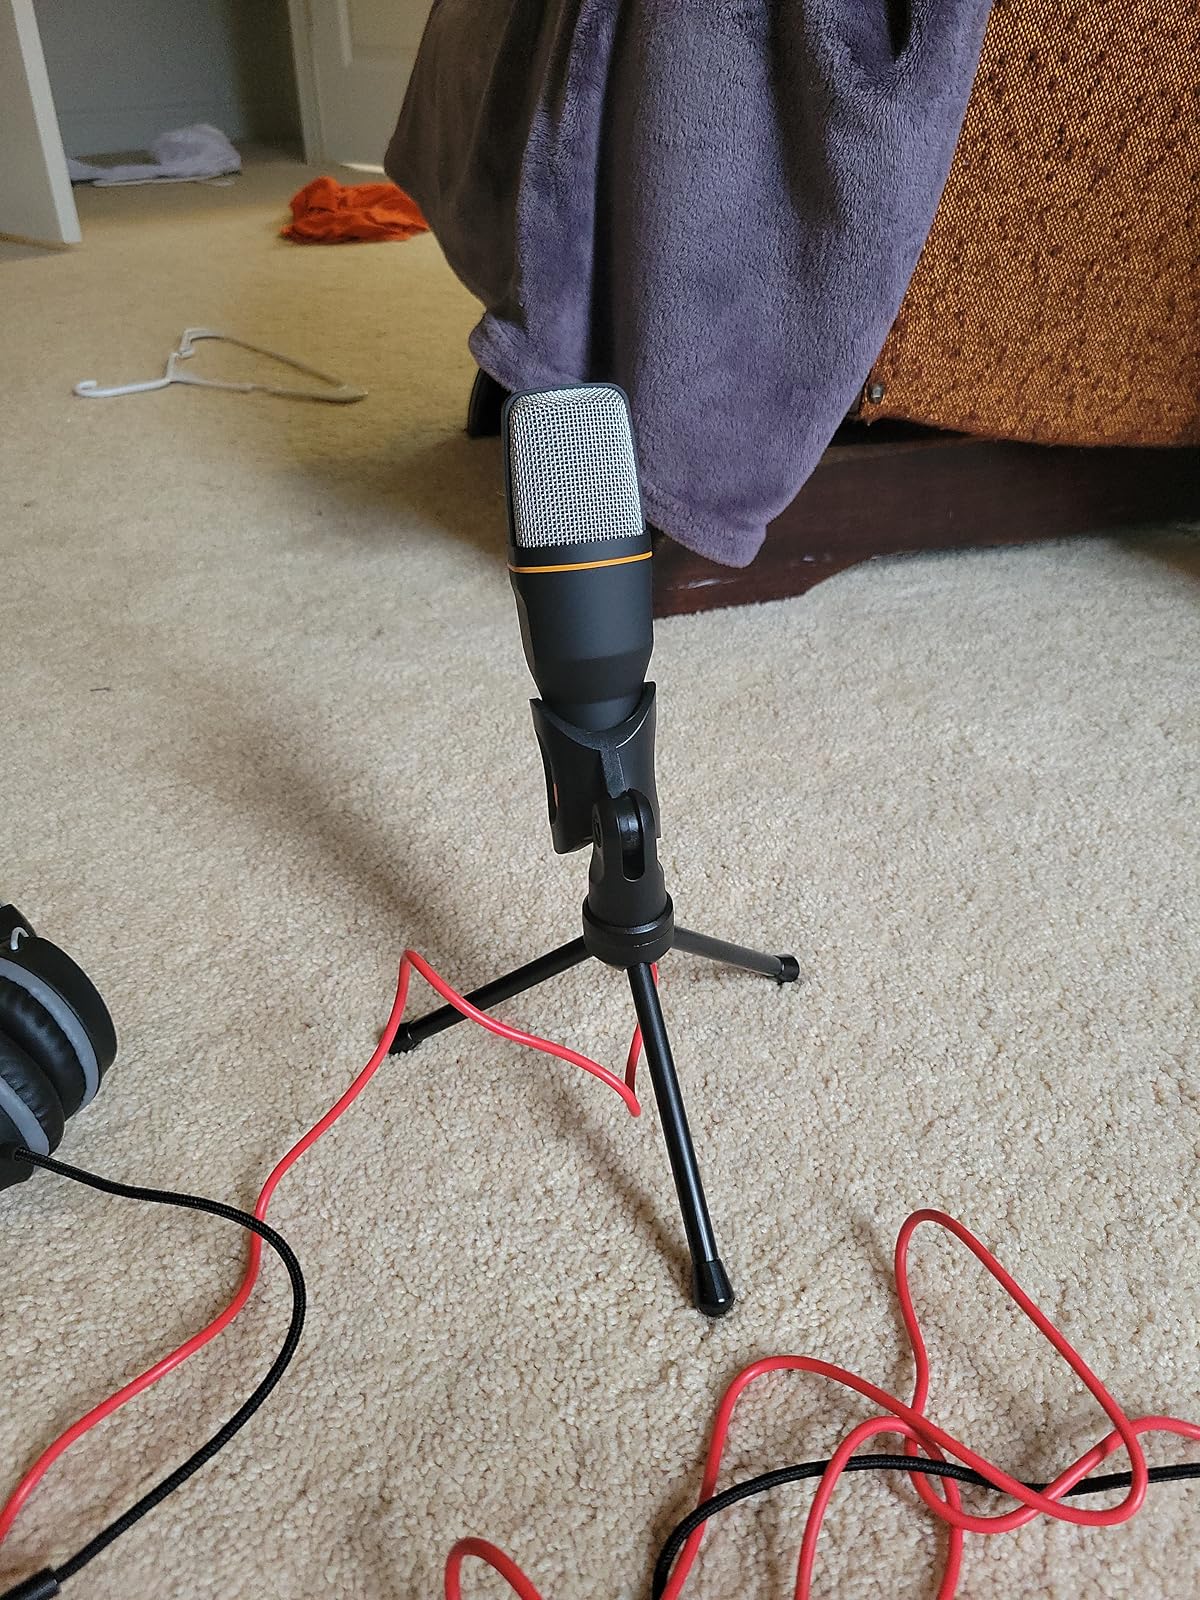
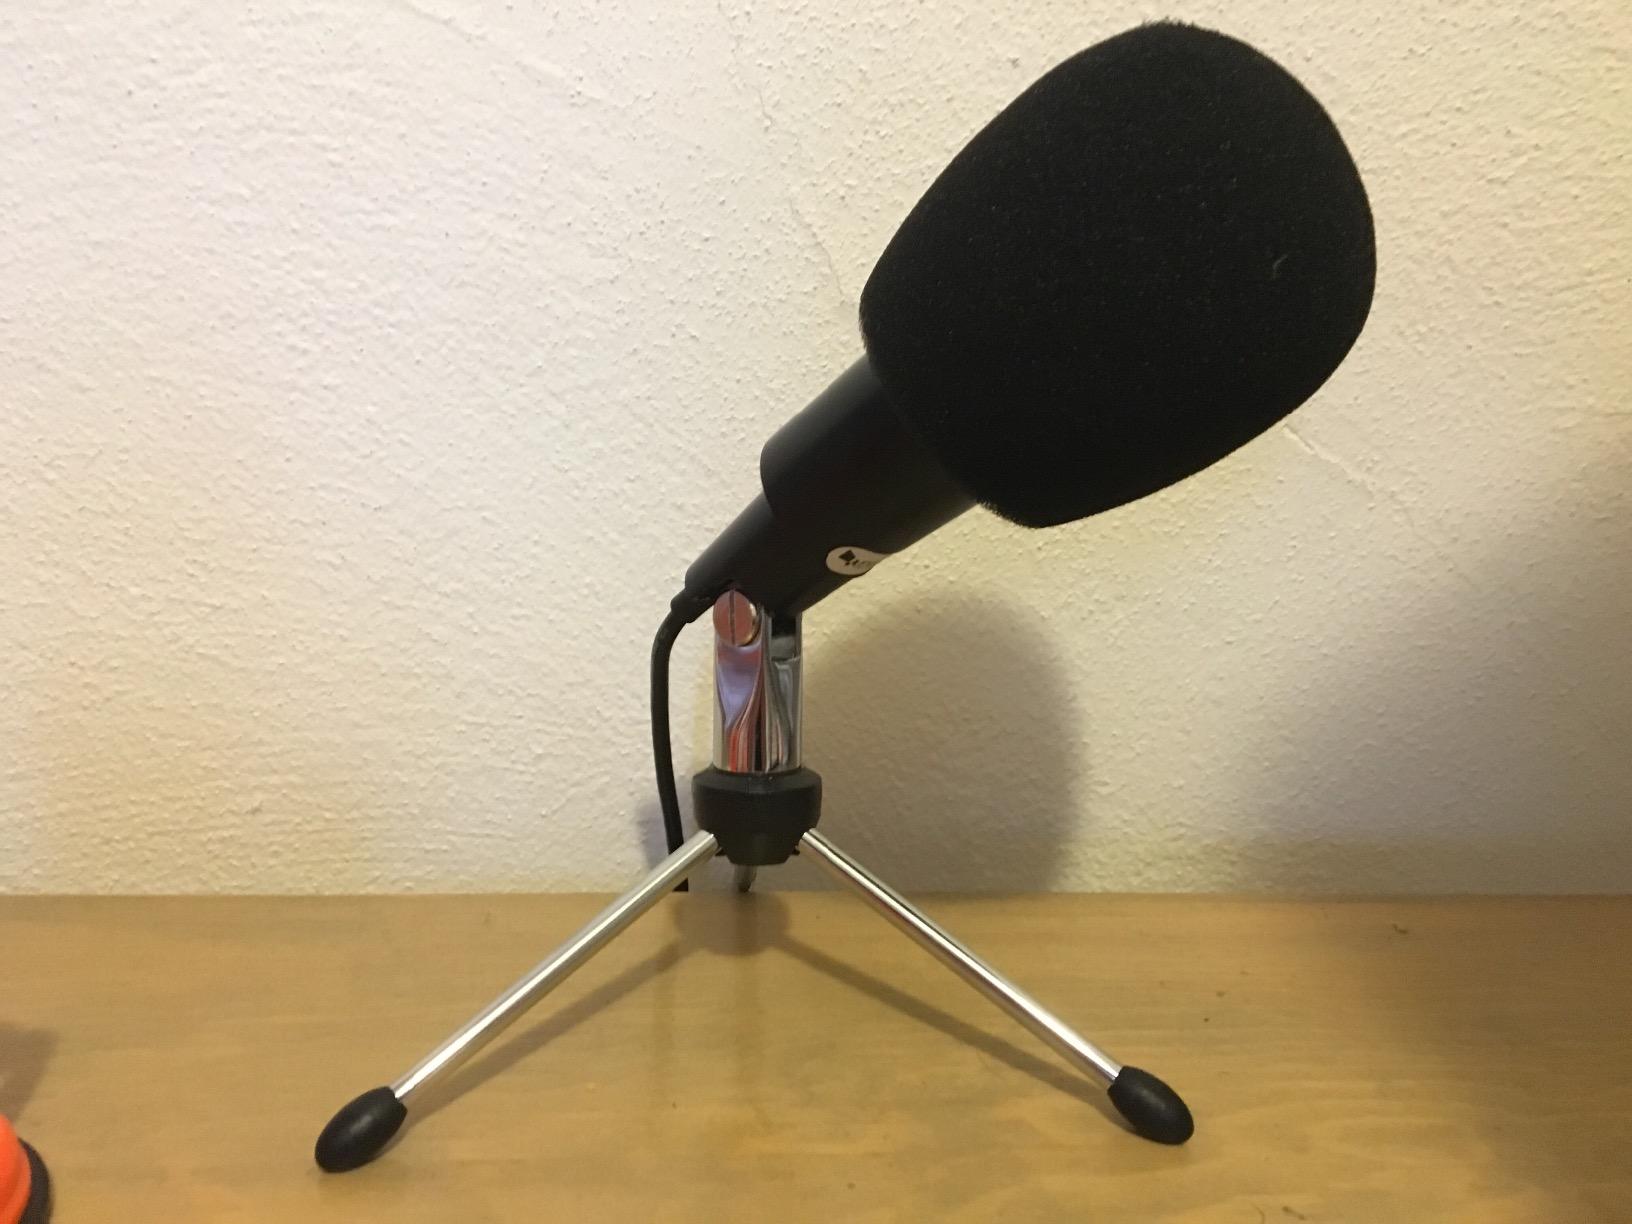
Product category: microphone
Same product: no